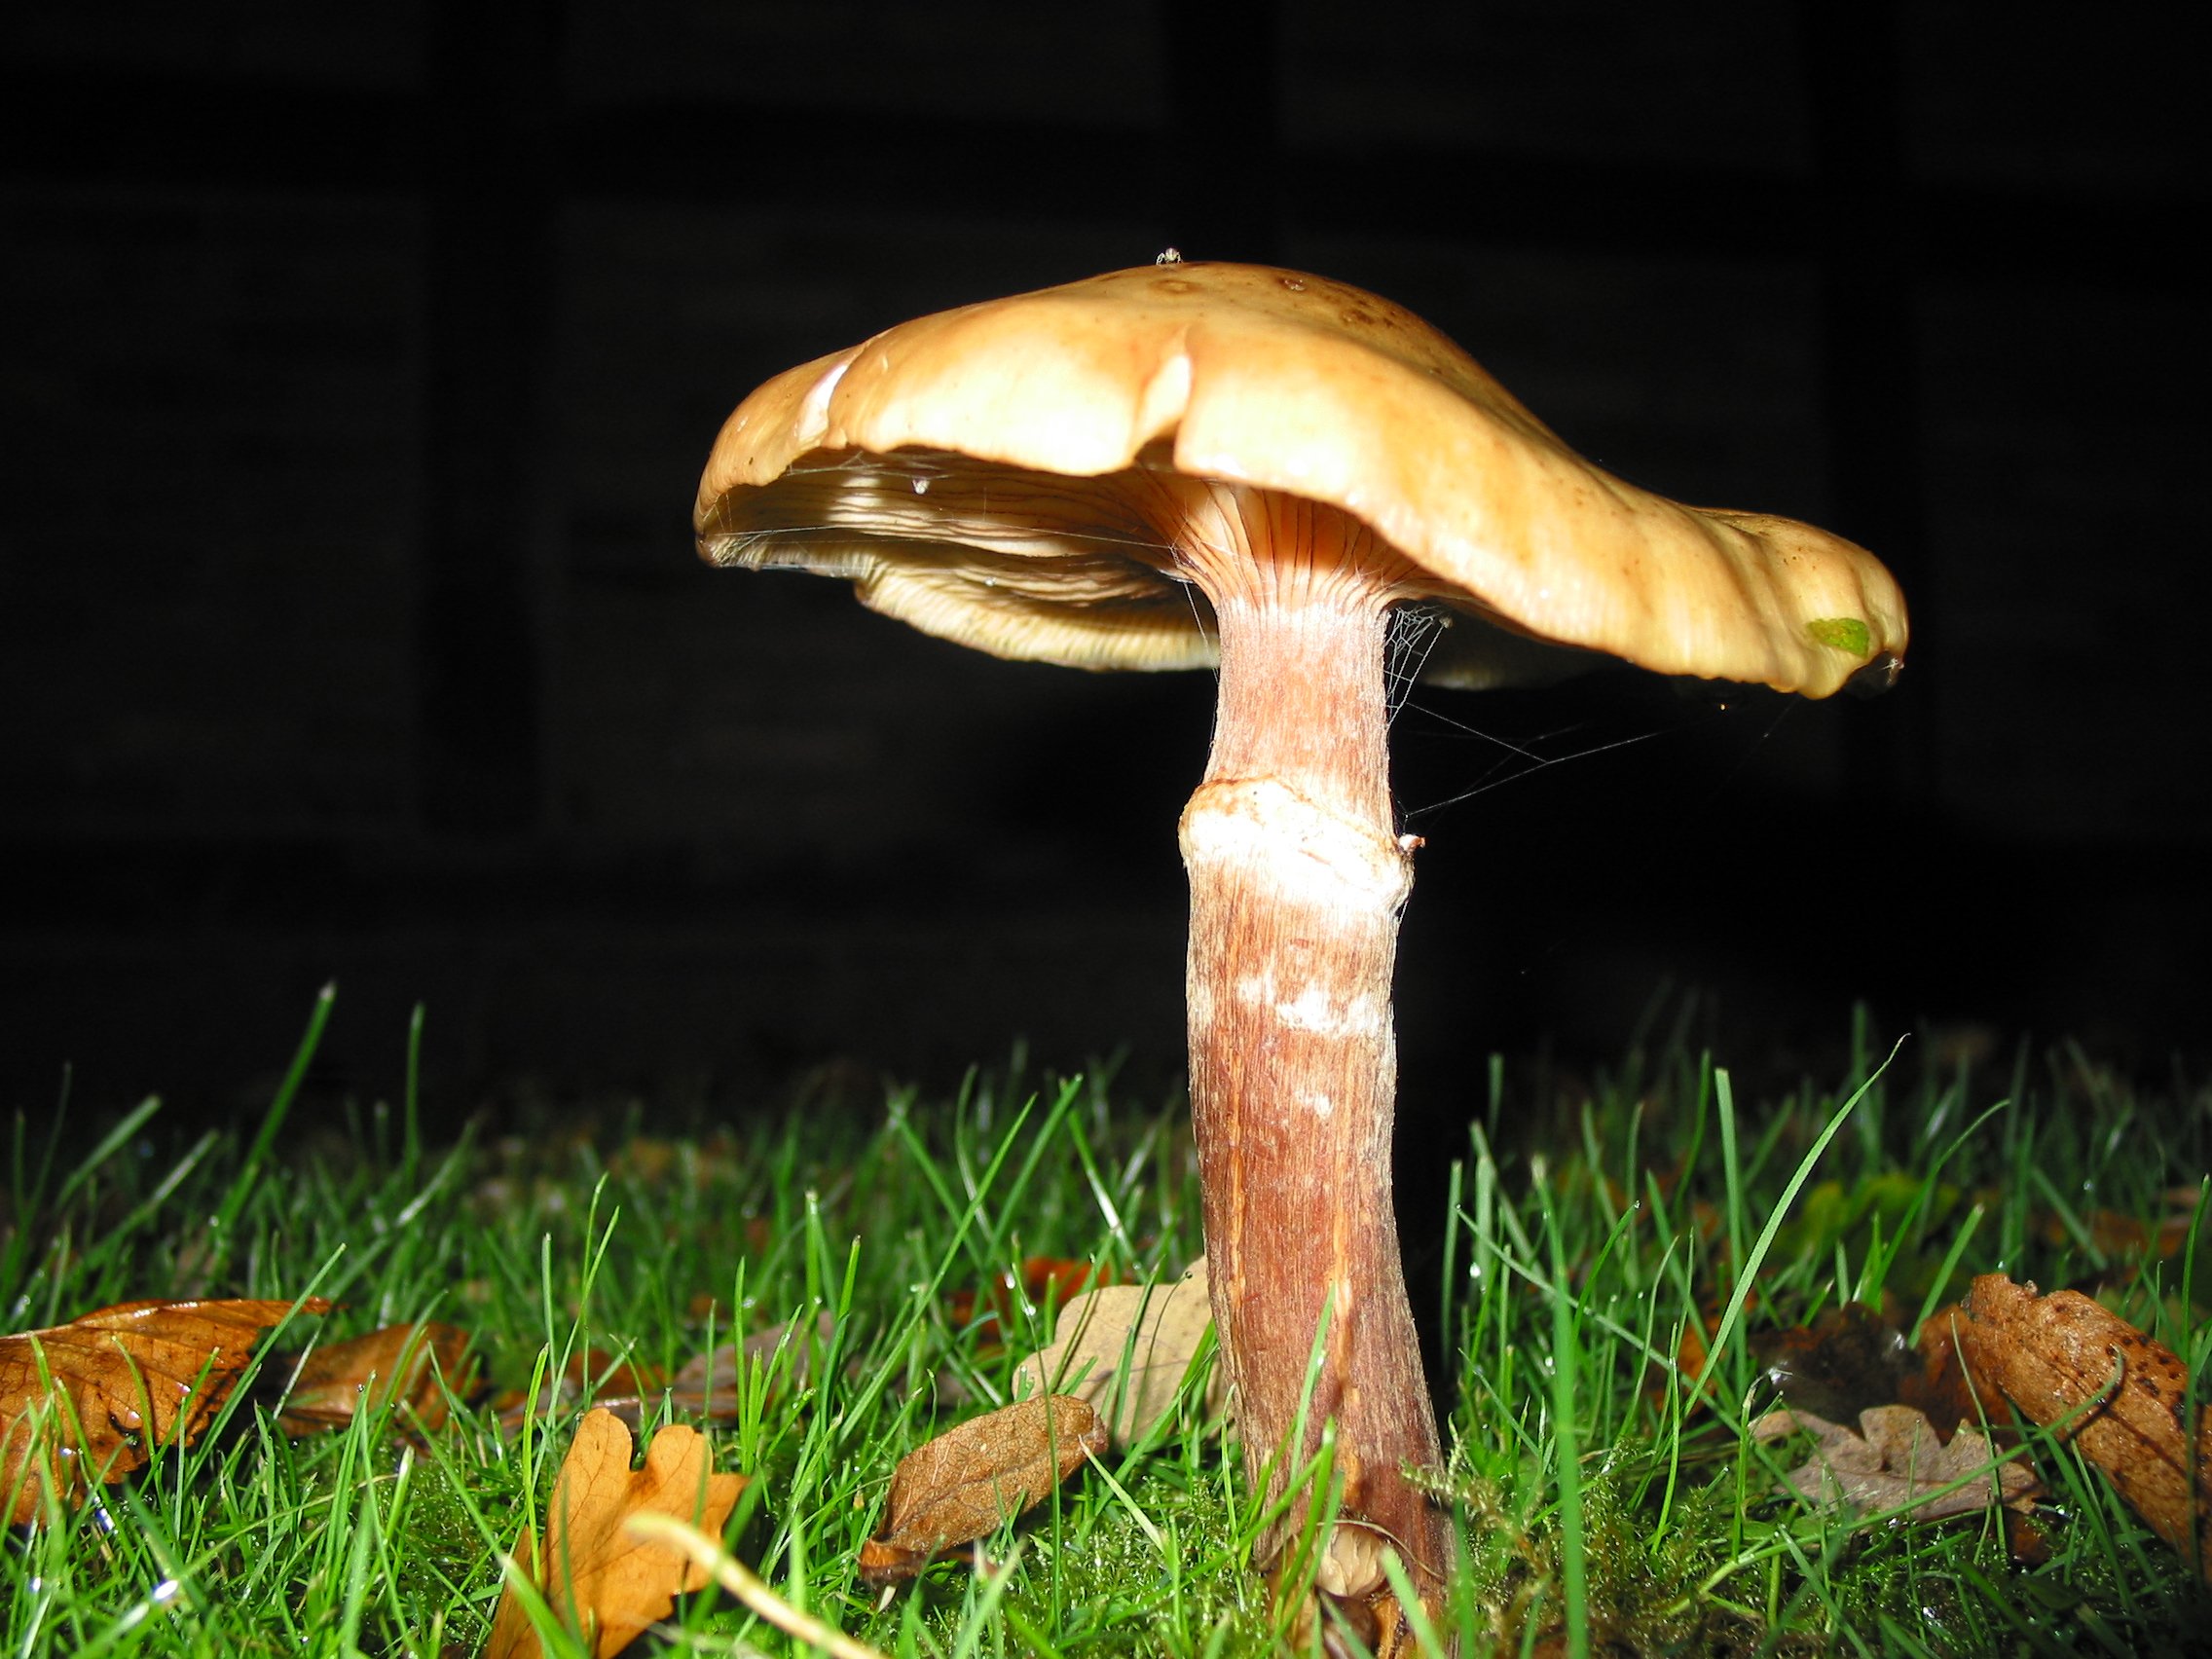
meadow, leaf, autumn, mushroom, fungus, mushrooms, bolete, macro photography, medicinal mushroom, penny bun